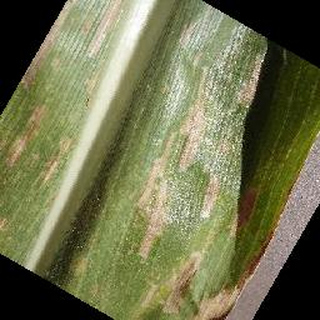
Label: corn_cercospora_leaf_spot